2009 NBA All-Star Game

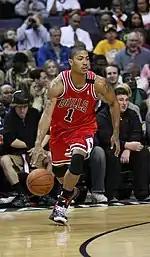
Derrick Rose won the 2009 PlayStation Skills Challenge.

The PlayStation Skills Challenge was contested by four players. Derrick Rose, the first overall draft pick in 2008 NBA draft, was joined by three All-Star guards, Devin Harris, Jameer Nelson and Tony Parker. However, Nelson was injured and was subsequently replaced by All-Star Mo Williams. In this contest, the contestants have to complete an "obstacle course" consisting of dribbling, passing and shooting stations. A contestant who finish the course with the fastest time wins the contest. All contestants must comply with basic NBA ball-handling rules while completing the course.